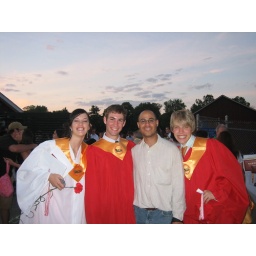
that's going up in the box office